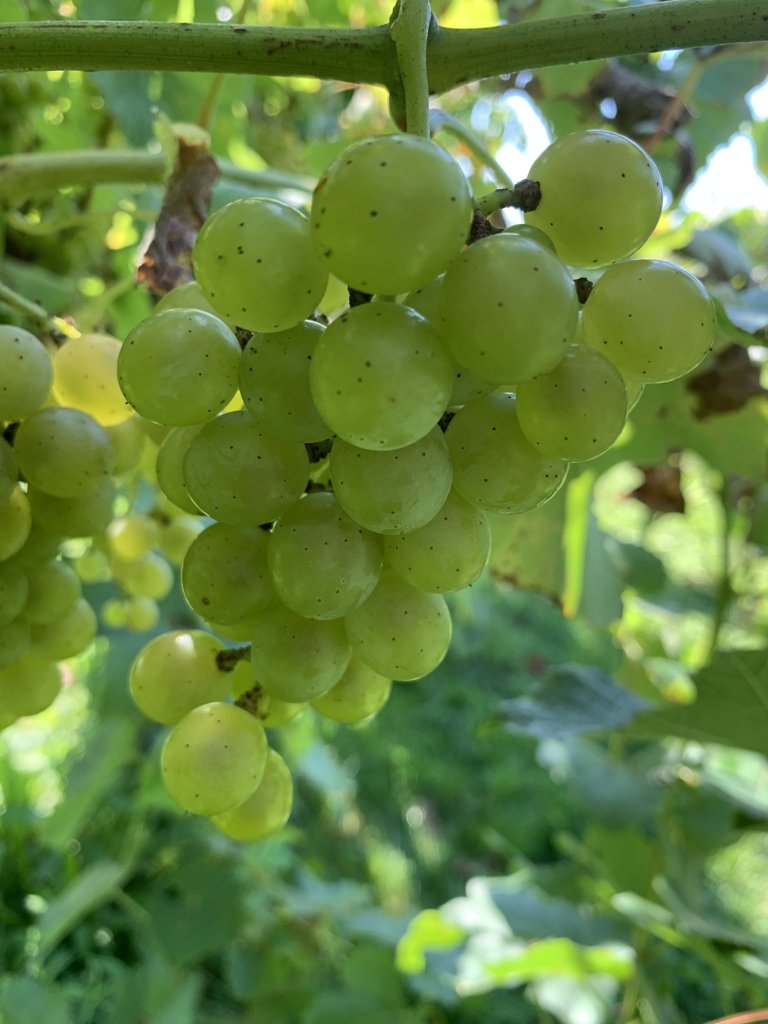
Berries visible: 38
Grape clusters: 2